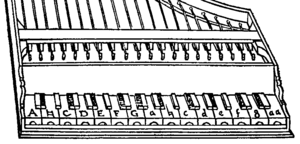
En théorie de la musique occidentale, une gamme naturelle est une gamme, ou un système d'accord, obtenue par des combinaisons d'intervalles purs : octave, quinte et tierce majeure pures. Plusieurs procédés ont été proposés, notamment par Gioseffo Zarlino, Joseph Sauveur, Hermann von Helmholtz, etc.
En théorie de la musique occidentale, l'accord pythagoricien est un accord construit exclusivement sur des intervalles de quintes pures. Il est caractérisé par sa tierce, dite pythagoricienne, de rapport 81/64. On l'appelle communément « gamme pythagoricienne ».
Gioseffo Zarlino — né le 31 janvier ou le 22 mars 1517, mort le 4 février 1590 — est un compositeur italien de la Renaissance et, surtout, un théoricien de la musique, un des plus importants depuis Aristoxène jusqu'à Rameau. Sa contribution théorique est notoire en ce qui concerne le contrepoint et l'accord des instruments.